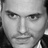
Emotion: neutral